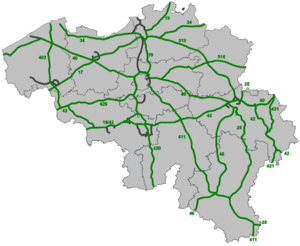
Europavejsrute / Nord-sydgående referencevejsruter
Europavejsruter i Belgien
En europavejsrute eller europarute er en hovedfærdselsåre i henhold til europæisk overenskomst under FNs økonomiske kommission for Europa.